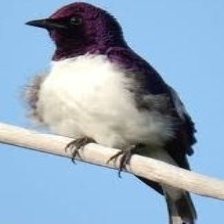
Species: VIOLET BACKED STARLING
Scientific name: CINNYRICINCLUS LEUCOGASTER